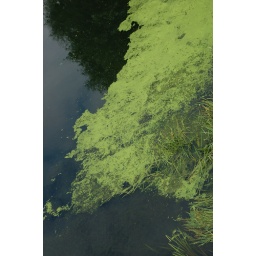
Bright green plants in the river